Gellone Sacramentary

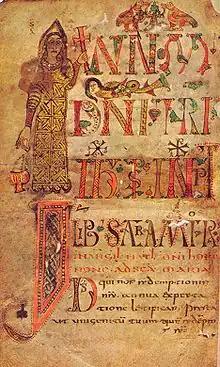
A page of the manuscript

Gellone Sacramentary is a late 8th century illuminated manuscript. It is now in the manuscripts department of the Bibliotheque Nationale de France, shelfmark Latin 12048. It is recorded in Saint-Guilhem-le-Désert Abbey at the start of the 9th century. Its style is directly influenced by Merovingian illumination.